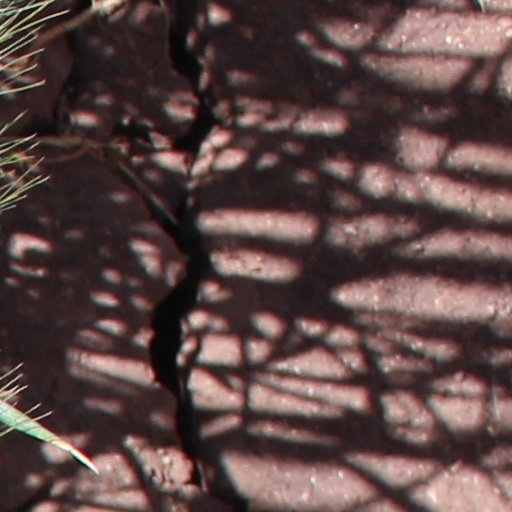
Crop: wheat